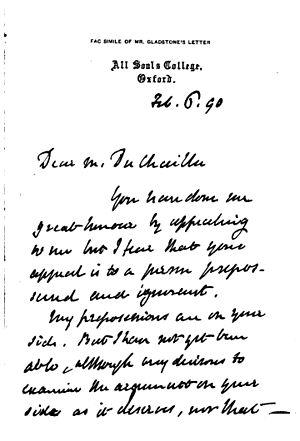
Paul Belloni Du Chaillu, né le 31 juillet 1831 à Saint-Denis et mort le 30 avril 1903 à Saint-Pétersbourg, est un explorateur et naturaliste franco-américain.